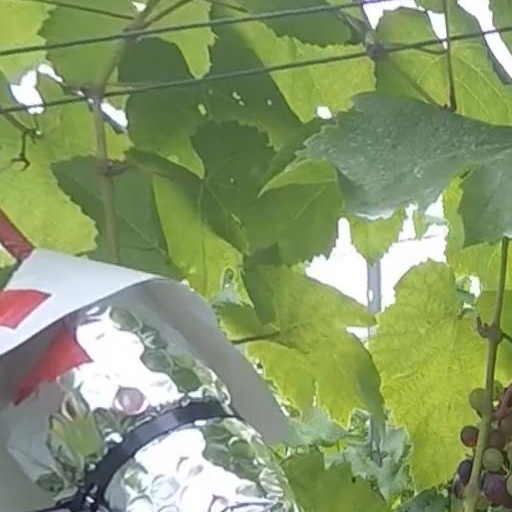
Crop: grape